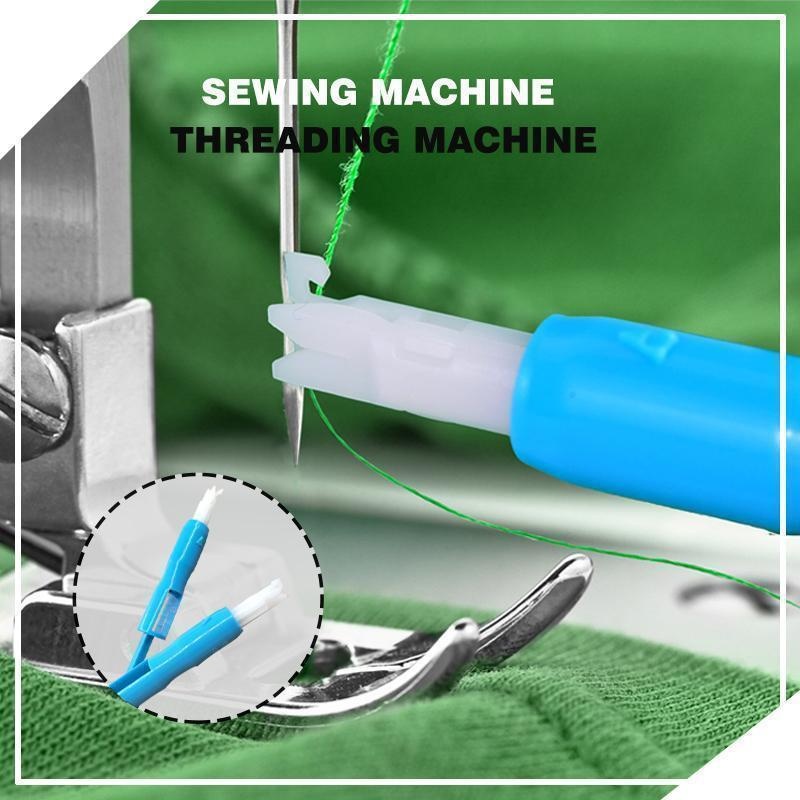
Sewing Machine Threading Machine
Features: Double functions: for threading, it can help pass thread through the needle eye conveniently, in case of poor eyes or poor lighting; For inserting, it holds needles firmly to prevent falling while changing needles Durable material: this set of needle threading tools is made of quality plastic and metal, quality and durable, not easy to break, can serve for a long time Wide range of usage: it is suitable for all kinds of household multifunctional sewing machines without automatic threading, meanwhile, some old sewing machines can also use it Common dimension: the sewing needle inserters are approx. 7.5 cm/ 3 inches in length and 1 cm/ 0.4 inch in diameter, common size, easy and convenient for handling Quantity: includes 2 pieces of needle threader in blue/white color, with instruction in the package, making it easier for you to understand how to use it Specifications: Color : White, Blue. Size : 7.5 x 1 x 1 cm. Material : ABS. Weight : 5 g. Package Includes: 2 x Sewing Machine Threading Machine Notes: Due to the different monitor and light effect, the actual color of the item might be slightly different from the color showed on the pictures.
Brand: Glossygem
Category: Arts & Entertainment > Hobbies & Creative Arts > Arts & Crafts > Art & Crafting Tools > Thread & Yarn Tools > Needle Threaders